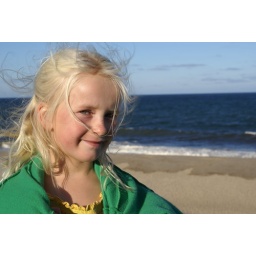
Sailors continue to sail the ocean all over the world.